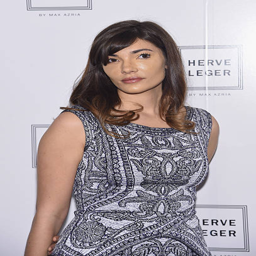
person poses backstage at the fashion show during fall .